List of Saturday Night Live guests

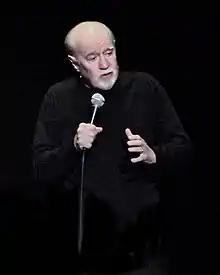
George Carlin, the first person to host "Saturday Night Live"

"Saturday Night Live" ("SNL") is a late-night sketch comedy and variety show created by Lorne Michaels. It premiered on NBC on October 11, 1975, under the title "NBC's Saturday Night". The show usually satirizes contemporary American popular culture and politics, and it has featured a wide array of hosts and musical guests. "SNL" features a two-tiered cast: the repertory members, also known as the "Not Ready for Prime-Time Players", and newer cast members, known as "Featured Players." A typical episode of "SNL" features a guest host, who delivers the opening monologue and performs in sketches with the cast. While the format also features a musical guest, and many episodes feature celebrity cameos, the focus of the show is the guest host.